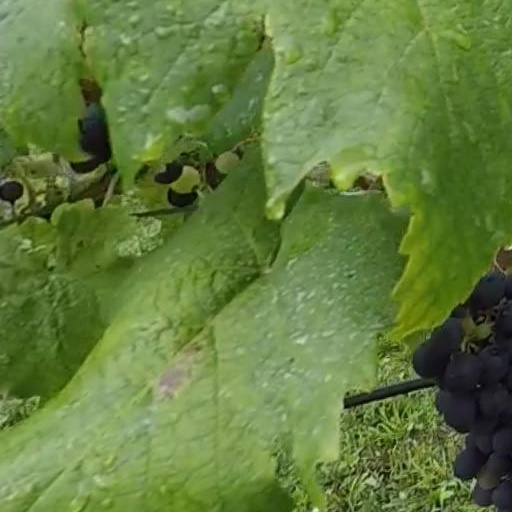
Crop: grape